Pilaf

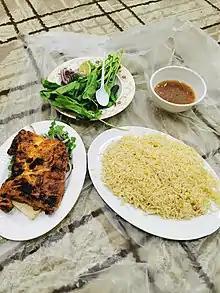
Bukhari (pilaf) meal in Saudi Arabia

In Afghan cuisine, "Kabuli palaw" is made by cooking basmati with mutton, lamb, beef or chicken, and oil. Kabuli palaw is cooked in large shallow and thick dishes. Fried sliced carrots and raisins are added. Chopped nuts like pistachios, walnuts, or almonds may be added as well. The meat is covered by the rice or buried in the middle of the dish. Kabuli palaw rice with carrots and raisins is very popular in Saudi Arabia, where it is known as "roz Bukhari", meaning 'Bukharan rice'.